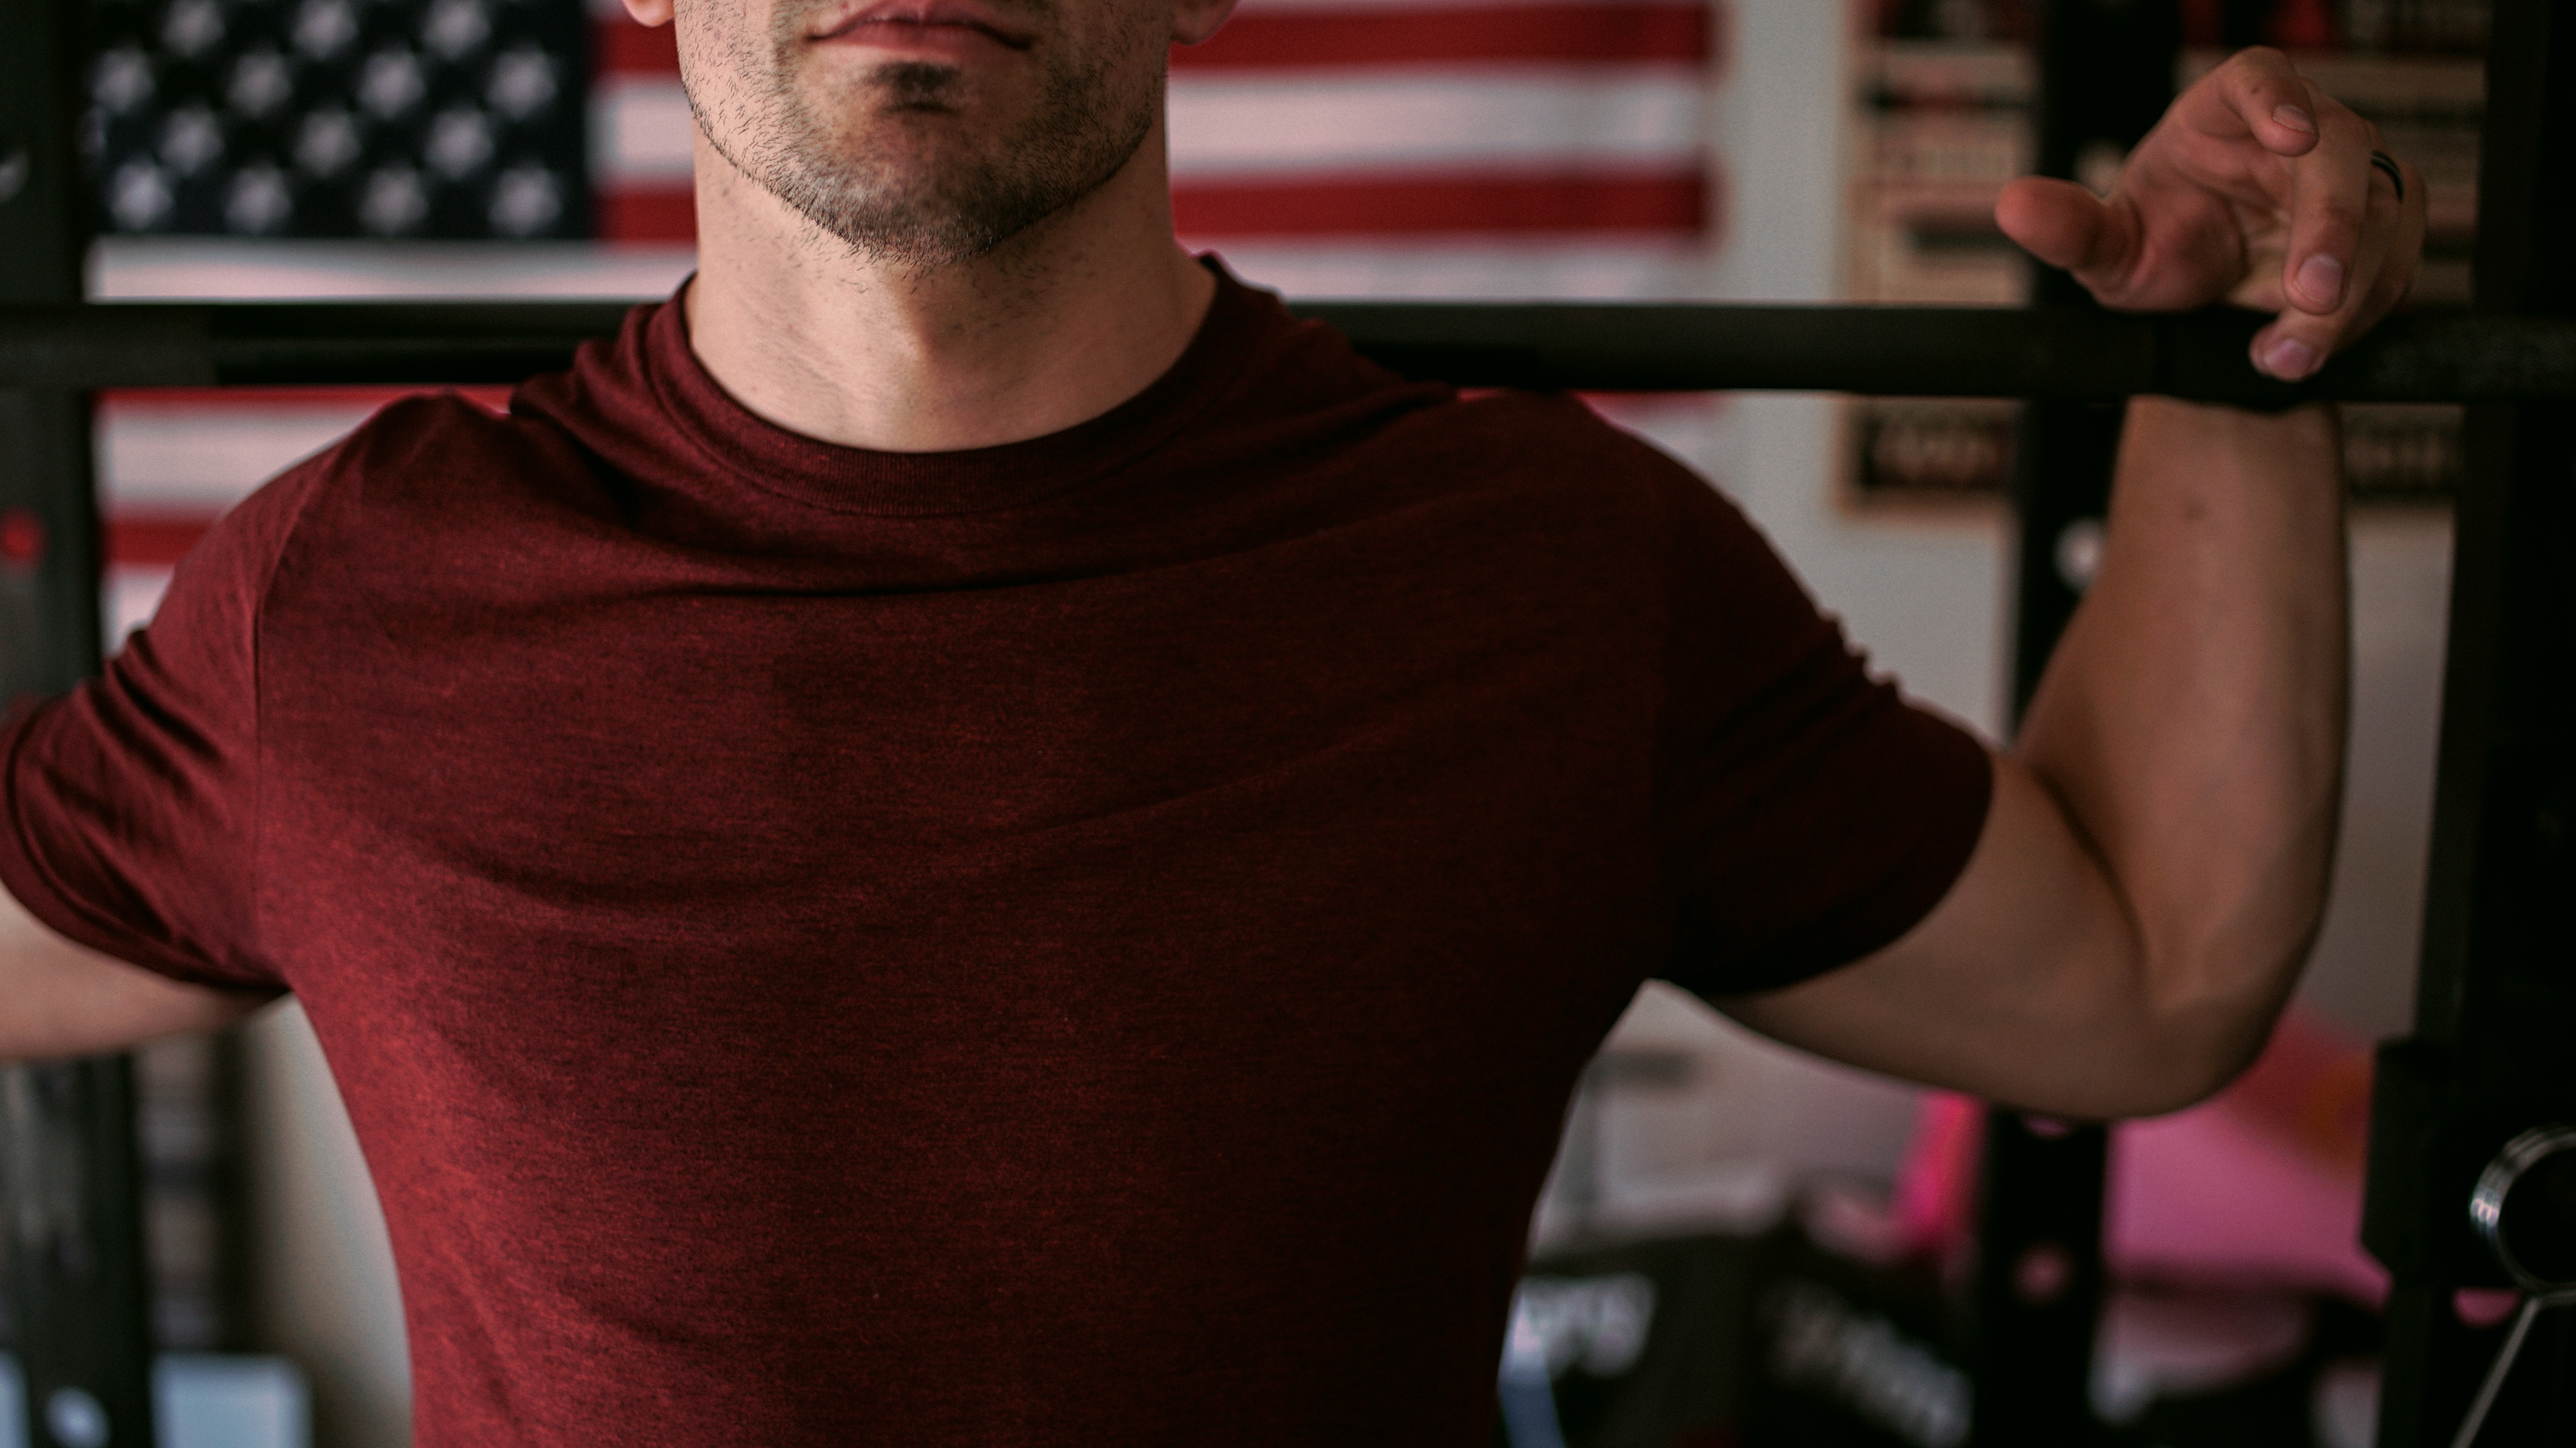
hand, trunk, standing, arm, shoulder, bodybuilder, muscle, chest, human body, back, neck, bodybuilding, joint, abdomen, t shirt, weight training, chin, barechestedness, physical fitness, human leg, biceps curl, exercise equipment, fitness professional